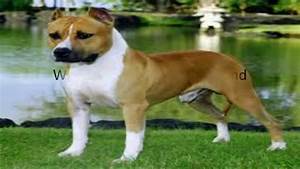
Label: dog